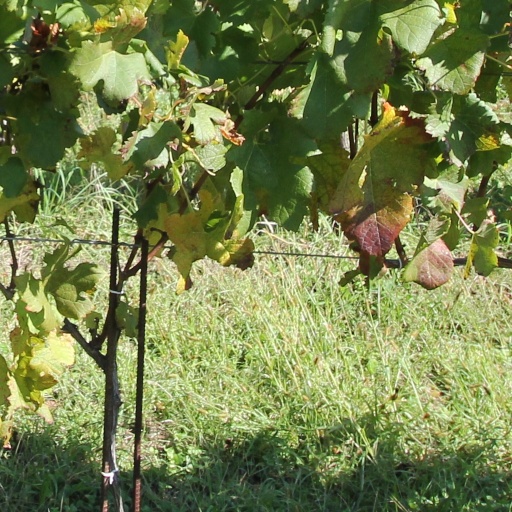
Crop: grape